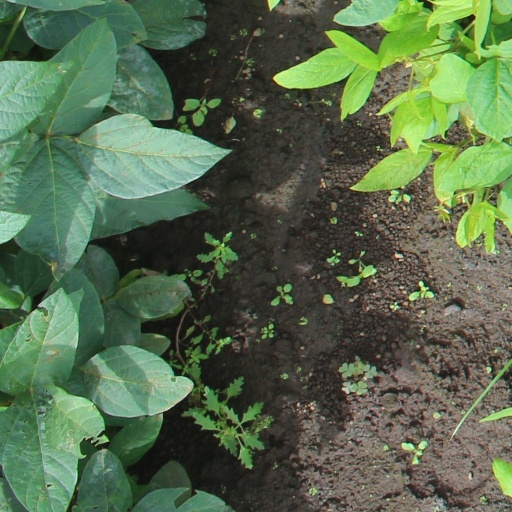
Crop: soybean